Blaxit

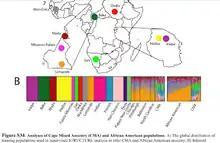
African-American Ancestry Visualized

In the early 1900s, many Black actors, artists and writers emigrated to Europe, in an attempt to pursue opportunities which did not exist in the US. Ira Aldridge pursued his acting career in Europe because he had a limited number of opportunities in the US.